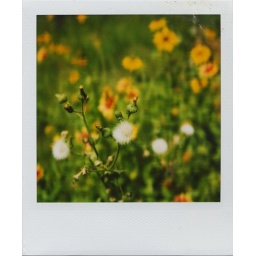
White puffs in a field of yellow